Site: brandenburg
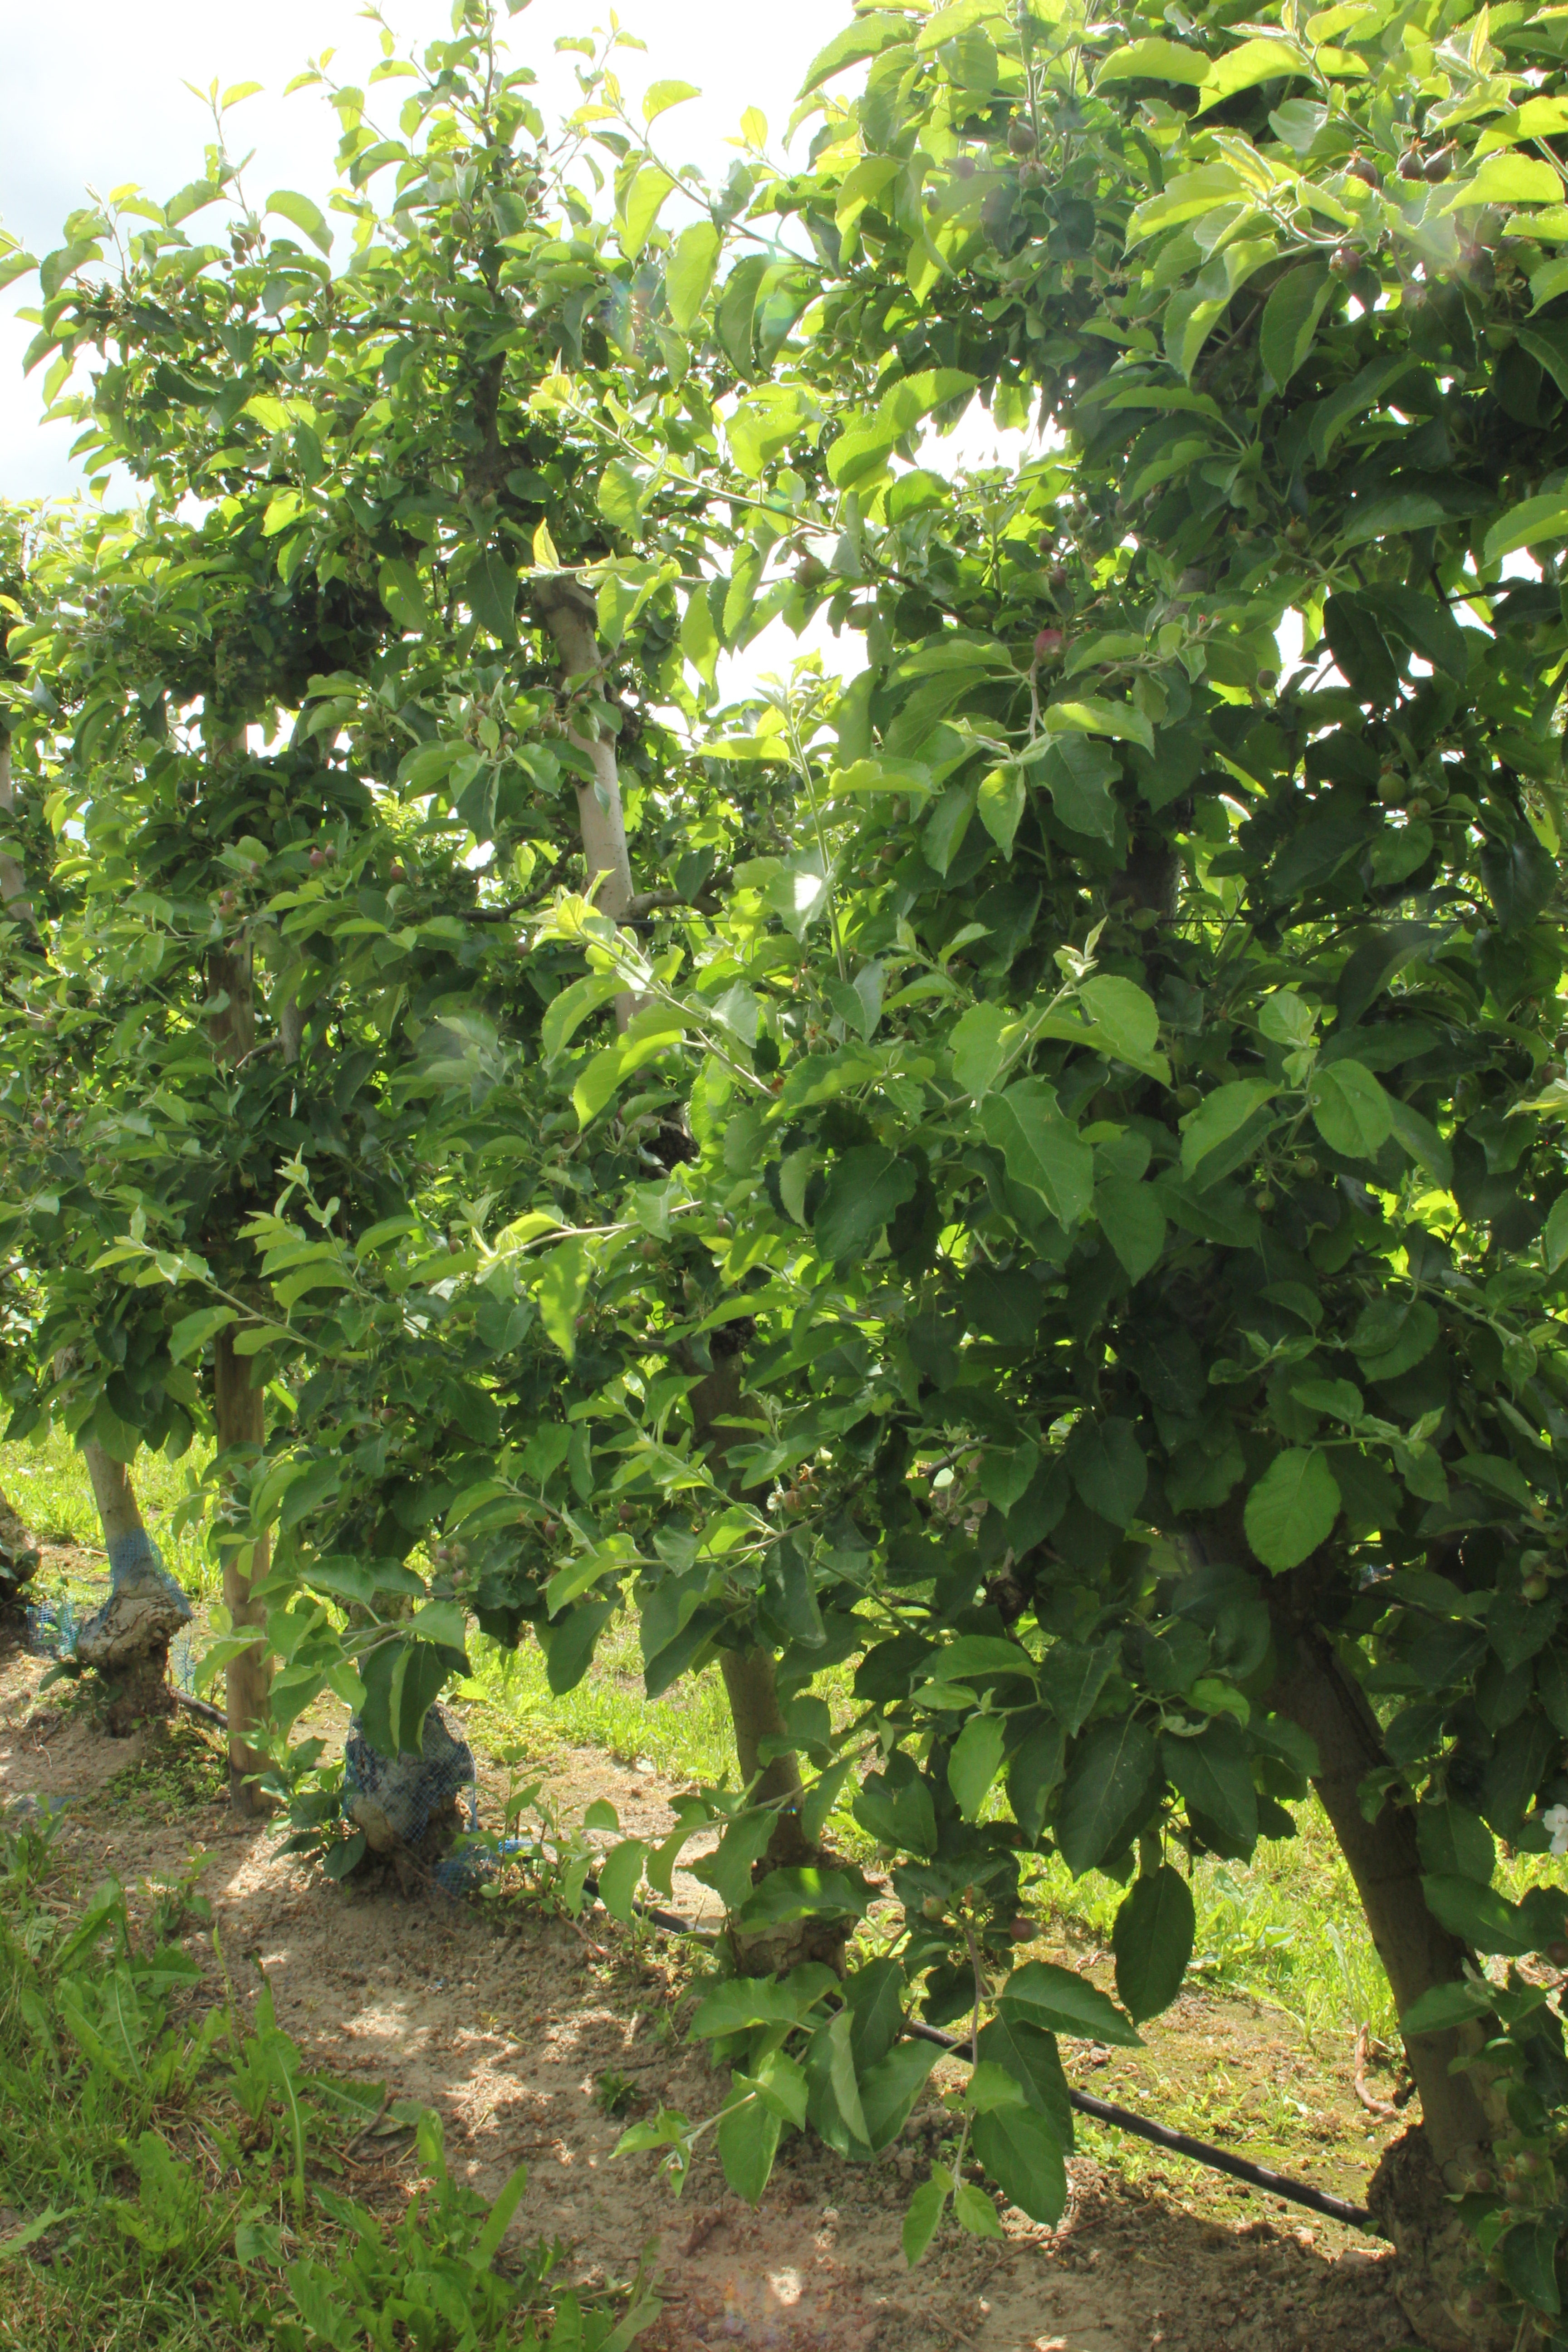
Growth stage (BBCH 72): Development of fruit